Portuguese Air Force

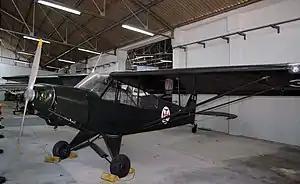
Piper L-21 Super Cub used by the Portuguese Army in the artillery observation role

Besides the former Military Aeronautics, the former Portuguese Naval Aviation was the other ancestor of the present Portuguese Air Force.